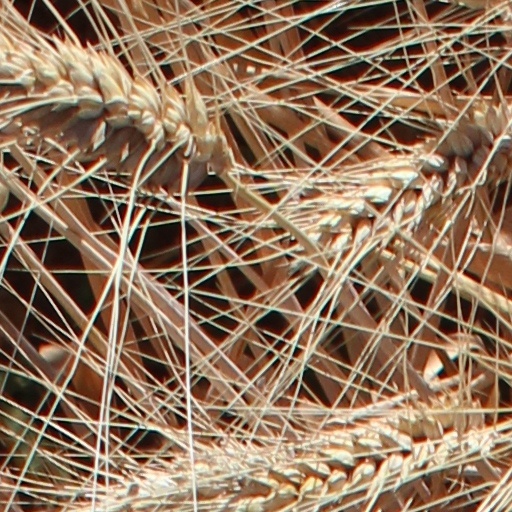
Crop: wheat